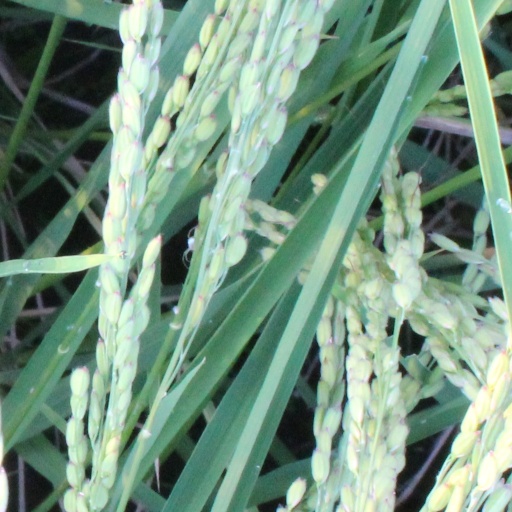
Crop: rice